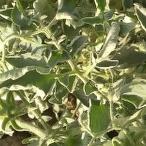
Crop: Tomato
Condition: virosis-d